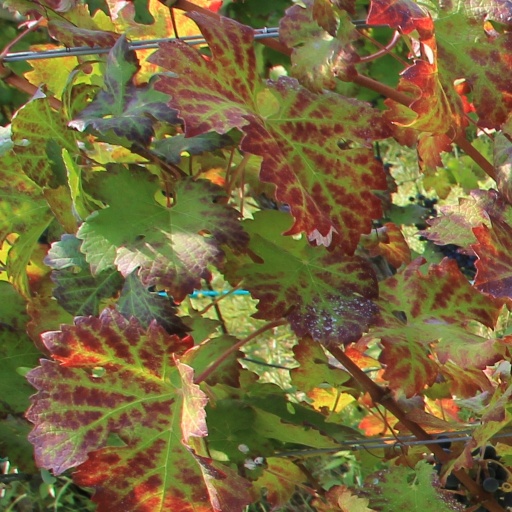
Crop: grape